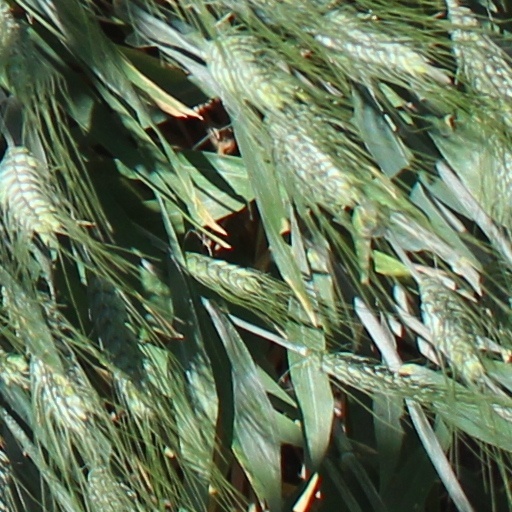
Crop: wheat